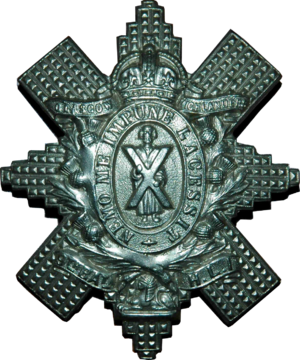
Le Glasgow Highlanders est un régiment de la Territorial Army. Il fut créé en 1868 pour être finalement dissous en 1973. Il participa entre autres à la bataille de Normandie pendant la Seconde Guerre mondiale. Il vit son baptême du feu lors de la Seconde Guerre des Boers.